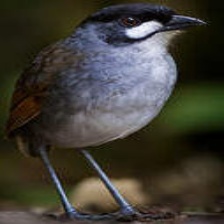
Species: JOCOTOCO ANTPITTA
Scientific name: GRALLARIA RIDGELYI